Jonathan McDowell

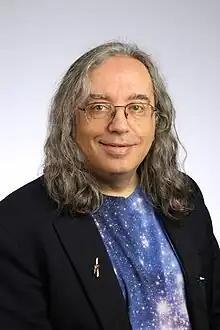
McDowell in 2020

Jonathan Christopher McDowell (born 1960) is a British-American astronomer and astrophysicist who works at the Harvard–Smithsonian Center for Astrophysics's Chandra X-ray Center. McDowell is the author and editor of Jonathan's Space Report, an e-mail-distributed newsletter documenting satellite launches.